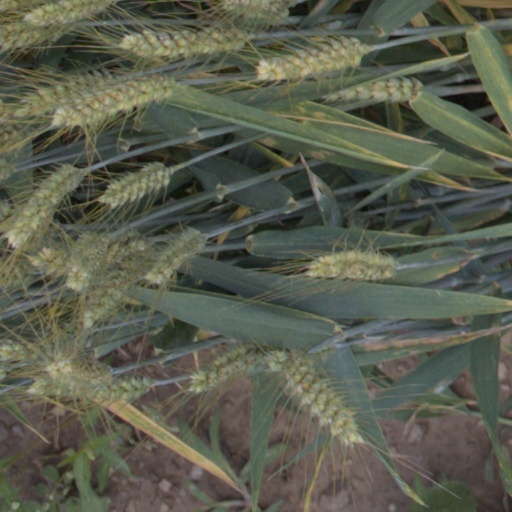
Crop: wheat